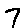
Label: 7